Stephen McNally

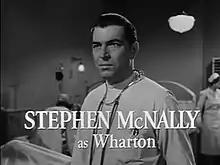
McNally in "No Way Out" (1950)

He started his stage career using his real name, Horace McNally. He was signed by Metro-Goldwyn-Mayer in 1942 and cast in supporting roles. His first juvenile lead was as a newspaper editor in the Laurel and Hardy comedy "Air Raid Wardens" (1943). He remained with MGM, always billed as Horace McNally, until 1946.